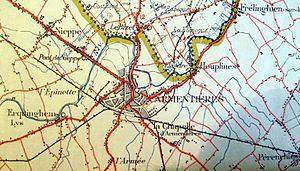
Armentières au centre d'une carte militaire de 1922. Les voies ferrées sont indiquées par une ligne noire à points.
La ligne d'Armentières à Houplines est une ancienne ligne ferroviaire non électrifiée à voie unique reliant la gare d'Armentières à celle d'Houplines. Elle est déposée sur quasiment tout son parcours.
Armentières est une commune française de plus de 20 000 habitants, située dans le département du Nord en région Hauts-de-France. Elle fait partie de la Métropole européenne de Lille.